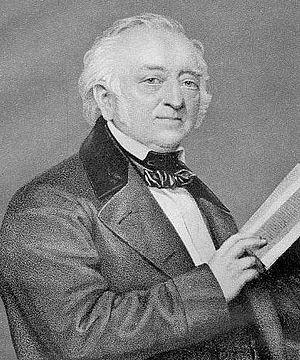
Johann Albrecht Friedrich August Meineke est un spécialiste allemand de la philologie classique.